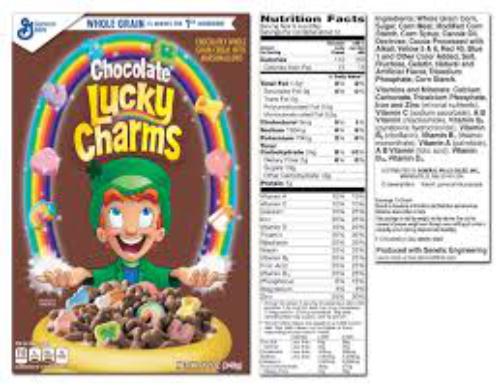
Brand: Chocolate Lucky Charms
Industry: Food